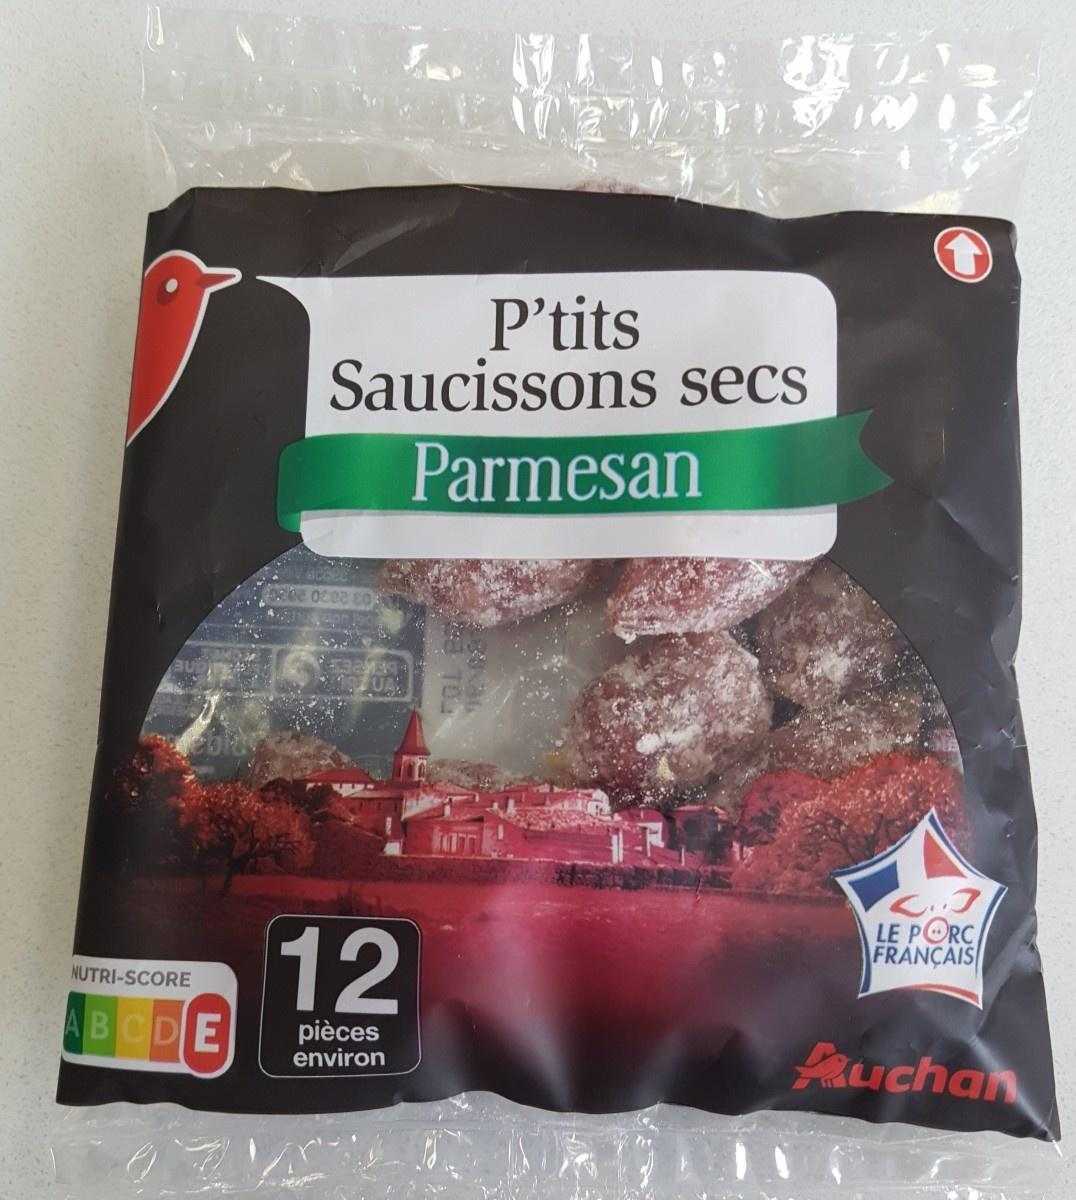
Nutri-Score label: nutriscore-e